Question: Please indicate a possible affordance area of the hit_baseball_bat that can be used for hitting
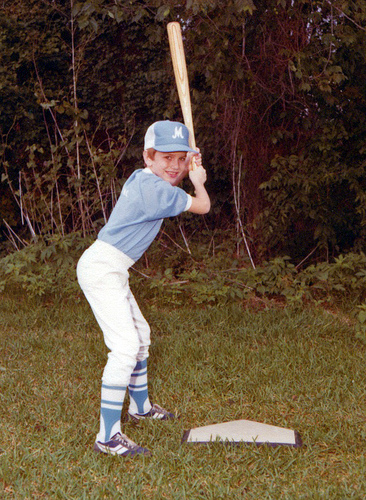
Answer: [167.045, 18.646, 189.902, 104.361]